LSU Tigers football

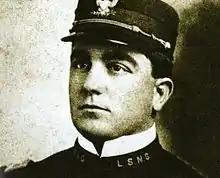
Chavanne as LSU cadet

Another outbreak of yellow fever similar to the one in 1897 caused LSU to play only one game in 1898. By the time LSU was able to play its only game of the season, Allen Jeardeau had departed from the school as head football coach, and no provision had been made to replace him. The job of coach then fell to the team's captain, Edmond Chavanne, thus the first LSU alumnus to coach the team. New coach John P. Gregg led the Tigers to a 1–4 season in 1899, including a loss to the "iron men" of Sewanee. The only wins were in an exhibition game against a high school team (which LSU does not officially record as a win) and against rival, Tulane. It was the first year of play for LSU's second five-year letterman, John J. Coleman (1899, 1900, 1901, 1902, 1903).